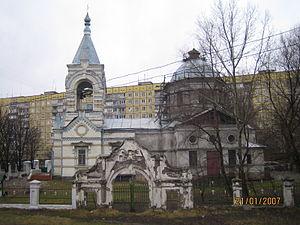
L'Église de l'exaltation de la Sainte-Croix est une église orthodoxe de la ville de Dnipro, en Ukraine. C'est un des plus vieux temples de la ville et un monument historique d'importance locale.